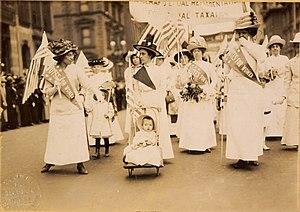
Le féminisme est un ensemble de mouvements et d'idées philosophiques qui partagent un but commun : définir, promouvoir et atteindre l'égalité politique, économique, culturelle, sociale et juridique entre les femmes et les hommes. Le féminisme a donc pour objectif d'abolir, dans ces différents domaines, les inégalités homme-femme dont les femmes sont les principales victimes, et ainsi de promouvoir les droits des femmes dans la société civile et dans la vie privée.
L’histoire des femmes est une branche de l'histoire consacrée à l'étude des femmes en tant que groupe social, apparue dans les années 1970 et étroitement liée aux luttes féministes. De nombreux auteurs constatent en effet l'absence d'« historicité » des études sur les femmes. Ce qu'ils analysent comme un processus de déshistoricisation est un phénomène qui tente de nier tout processus historique influençant la condition féminine et qui s'appuie pour cela sur des invariants réels et historiques. L'histoire des femmes devrait donc s'appuyer sur ce que Pierre Bourdieu appelle une « reconstitution de l'histoire du travail historique de déshistoricisation ». L'historiographie de l’histoire des femmes est, quant à elle, l’étude de la place de la femme dans l'Histoire. Les femmes y sont étudiées dans leur rapports aux hommes, à la famille, à la société, etc. ainsi que l’évolution de ces rapports.
Cet article donne une chronologie du statut juridique des femmes en France; l'article est également relié à l'histoire des femmes. Sans données sociologiques, il est difficile d'évaluer dans quelle mesure une législation est réellement mise en œuvre et de quels droits une femme pouvait réellement faire usage.
Le terme de monde occidental peut prêter à confusion car il recouvre des réalités différentes selon les époques et selon des considérations politiques, culturelles, idéologiques, religieuses ou philosophiques. Il est donc intéressant de l’étudier dans une perspective historique.
L’ordination des femmes en tant que rabbins existe depuis le XXᵉ siècle dans certaines branches du judaïsme.
Le terme suffragettes [syfʁaʒɛt] désigne, en son sens strict, les militantes de la Women's Social and Political Union, une organisation créée en 1903 pour revendiquer le droit de vote des femmes au Royaume-Uni. Ses modes d’action, fondés sur la provocation, rompirent avec la bienséance qui dominait jusqu’alors le mouvement suffragiste britannique.
La Belle Époque est un chrononyme rétrospectif désignant la période marquée par les progrès sociaux, économiques, technologiques et politiques, principalement en France et s'étendant de la fin du XIXᵉ siècle au début de la Première Guerre mondiale en 1914. Le terme correspond pour les Britanniques à la fin de l'époque victorienne et à l'époque édouardienne ; pour les Allemands, c'est le wilhelminisme. L'expression française est comprise et utilisée dans la plupart des pays européens.
L’ère progressiste est le nom donné à une période de l’histoire des États-Unis qui va des années 1890 aux années 1920, bien qu’elle soit parfois associée de façon plus restrictive aux années de présidence de Theodore Roosevelt.